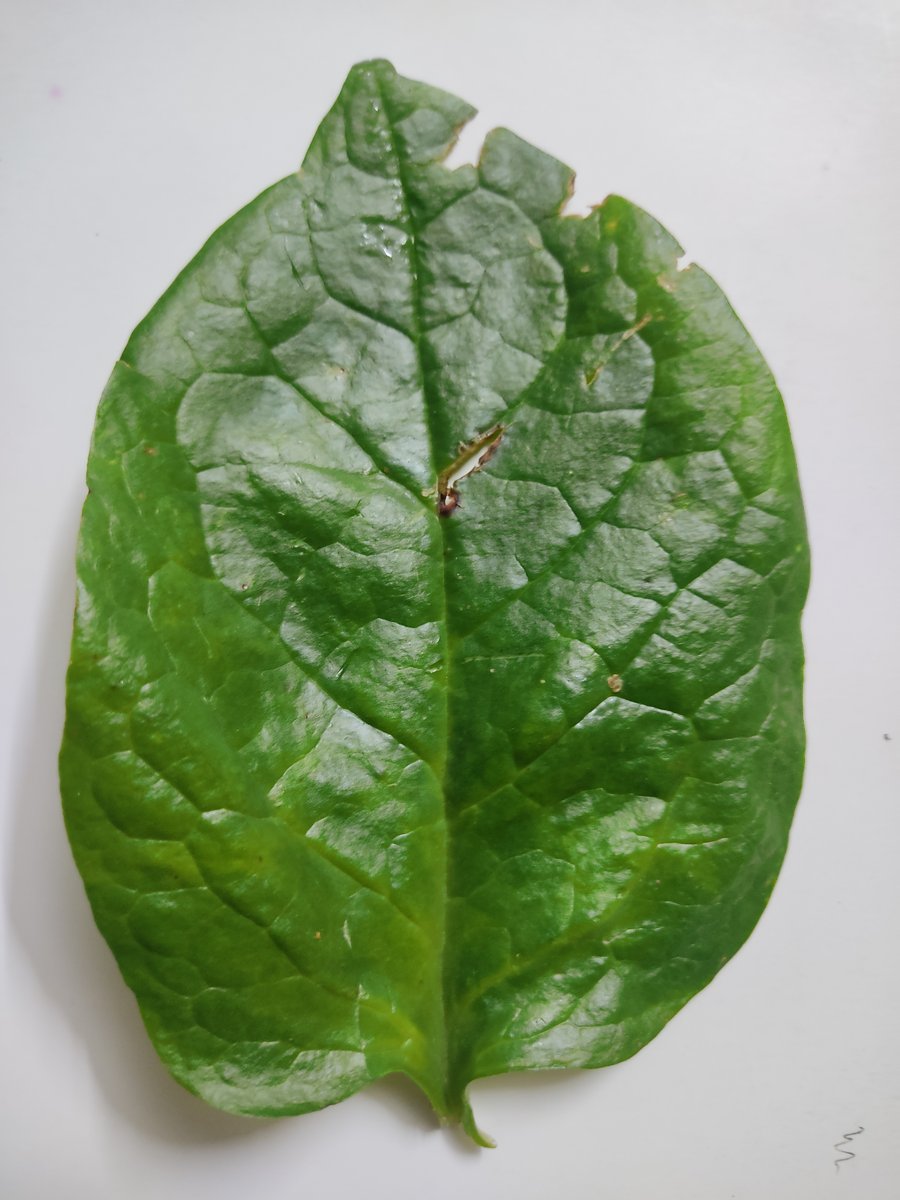
Label: Pest-Damage